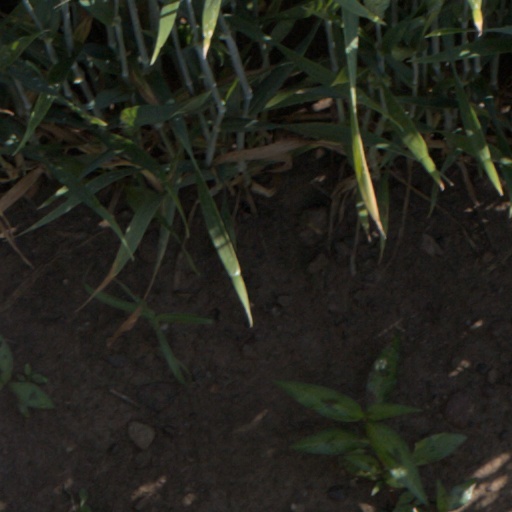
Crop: wheat